Alzheimer's disease

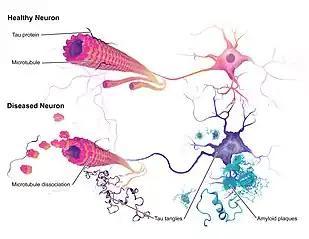
Tau protein abnormalities in neurons may contribute to onset of Alzheimer's disease

During the final stage, known as the late-stage or severe stage, there is complete dependence on caregivers. Language is reduced to simple phrases or even single words, eventually leading to complete loss of speech. Despite the loss of verbal language abilities, people can often understand and return emotional signals. Although aggressiveness can still be present, extreme apathy and exhaustion are much more common symptoms. People with Alzheimer's disease will ultimately not be able to perform even the simplest tasks independently; muscle mass and mobility deteriorates to the point where they are bedridden and unable to feed themselves. The cause of death is usually an external factor, such as infection of pressure ulcers or pneumonia, not the disease itself. In some cases, there is a paradoxical lucidity immediately before death, where there is an unexpected recovery of mental clarity.